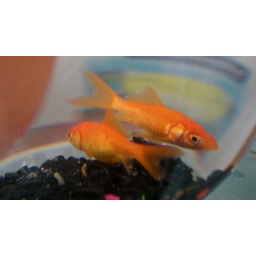
two gold fish in a bowl